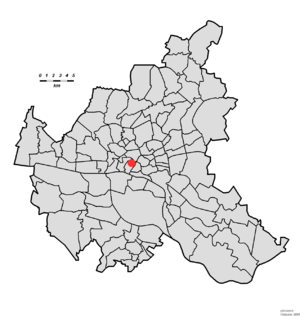
Le Gänsemarkt est une place publique située à l’intersection des rues Dammtorstraβe et Valentinskamp dans le quartier Neustadt de Hambourg. Cette place triangulaire, non loin de l’Opéra d’État de Hambourg, est au croisement de plusieurs centres commerciaux et se trouve au sud-est de la célèbre rue Jungfernstieg.